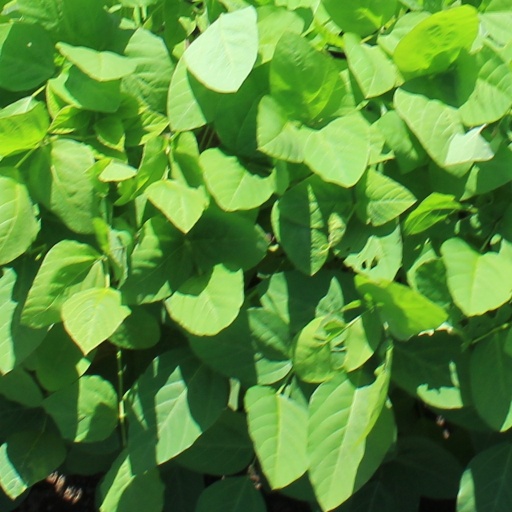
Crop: soybean